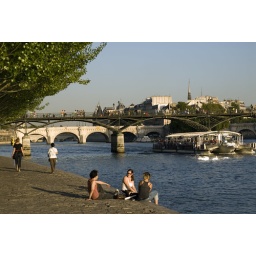
People sitting on the banks of the river Seine beside the Pont des Arts, Paris, France